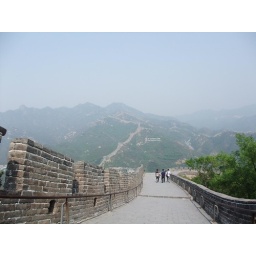
That white eyesore in the distance was a massive sign for the Beijing Olympics. Spoilt the view a bit!